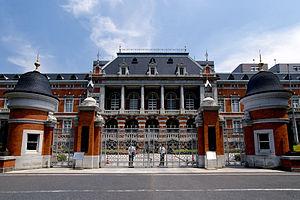
Le ministère de la Justice est un des départements ministériels du Cabinet du Japon, officiellement traduit en anglais en Ministry of Justice.
Le titre de cet article contient le caractère ö. Quand celui-ci n'est pas disponible ou n'est pas désiré, le nom de l'article peut être représenté comme Wilhelm Boeckmann.